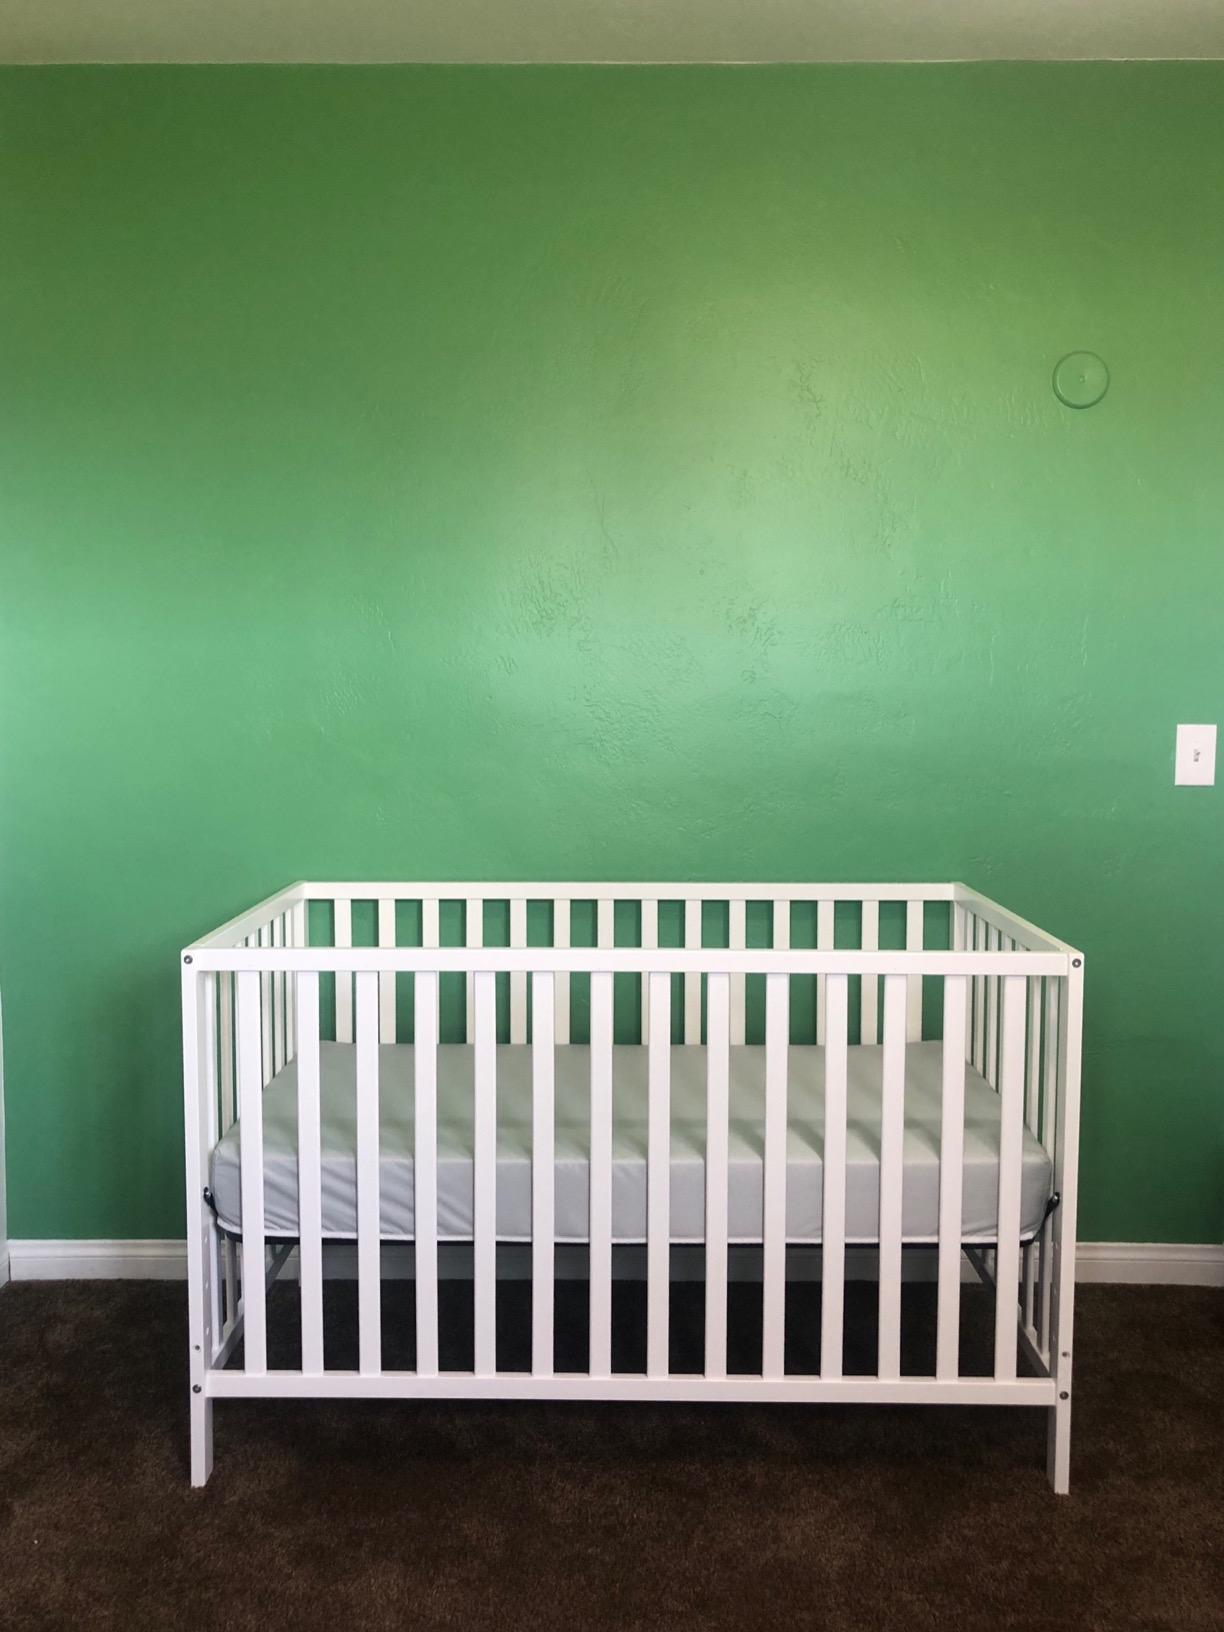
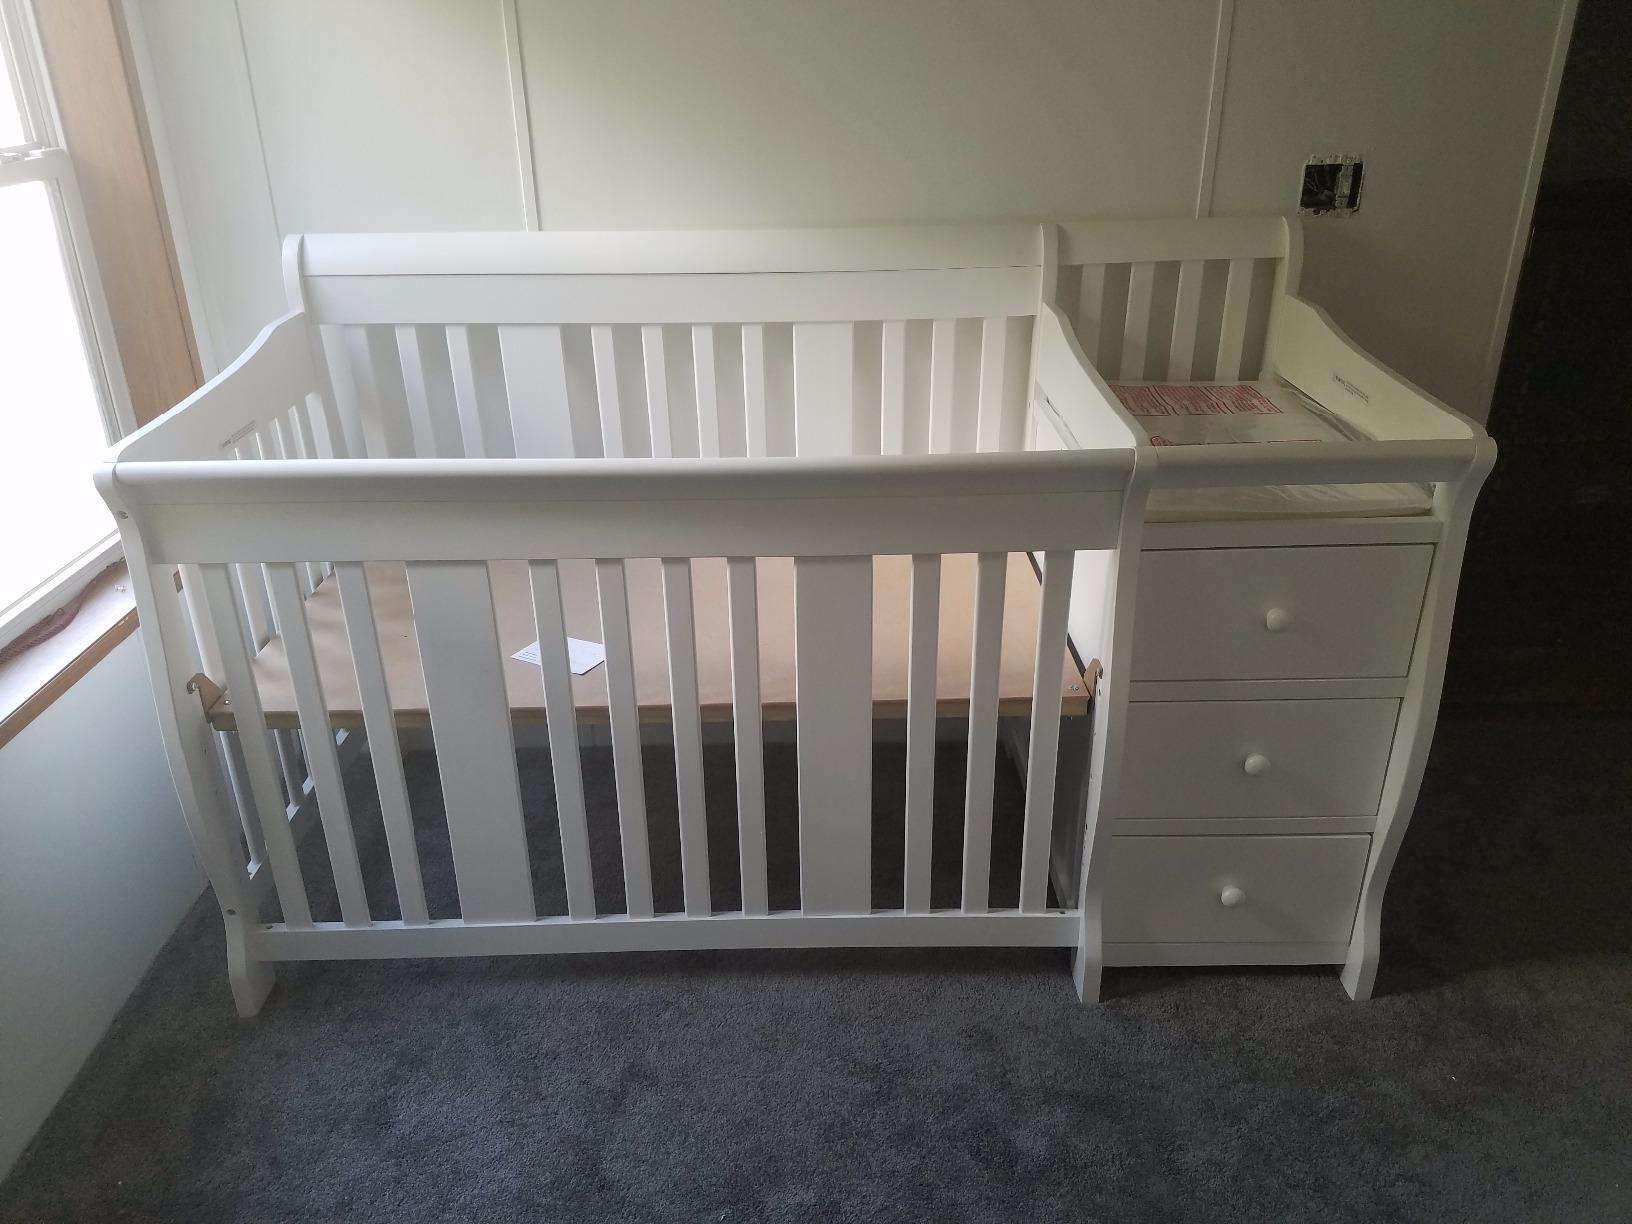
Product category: products_crib
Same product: no